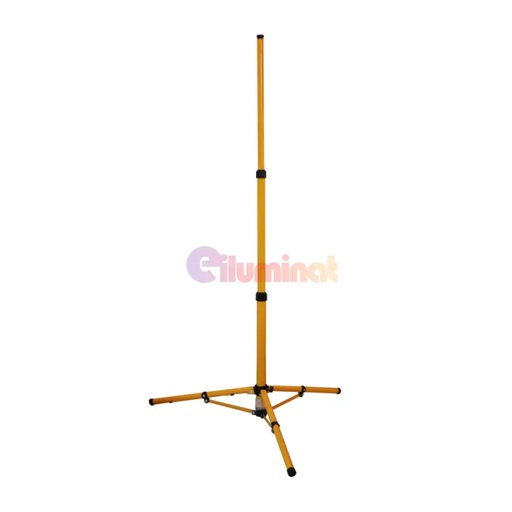
Stativ Proiector LED 1.6 Metri Reglabil Simplu
Pretul este doar pentru stativ, proiectoarele se achizitioneaza separat! Utilizeaza acest trepied pentru a sustine 1 proiector. Corpul acestuia este reglabil pe inaltime, telescopic in 3 sectiuni. Sistemul sau ii permite o blocare si deblocare rapida. Cele 3 picioare ale trepiedului sunt stabile si ajustabile. Trepiedul este realizat din metal vopsit electrostatic. Inaltime maxima: 1610 mm Inaltime minima: 650 mm Dimensiuni H 1.6 metri Material / Culoare Aluminiu / Galben Garantie 2 ani Certificate CE, RoHs
Brand: power-ledro
Category: Electronics > Video > Video Accessories > Projector Accessories > Projection Screen Stands